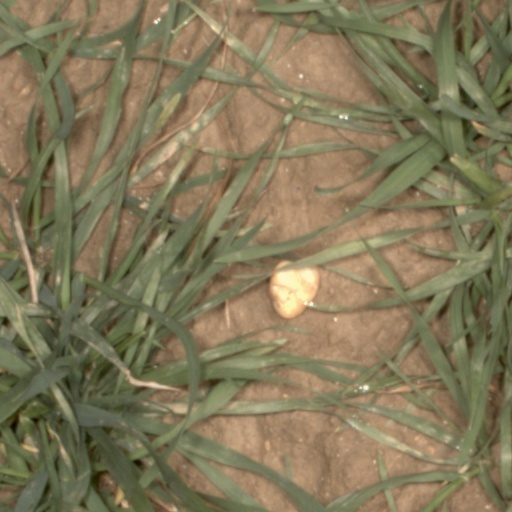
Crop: wheat